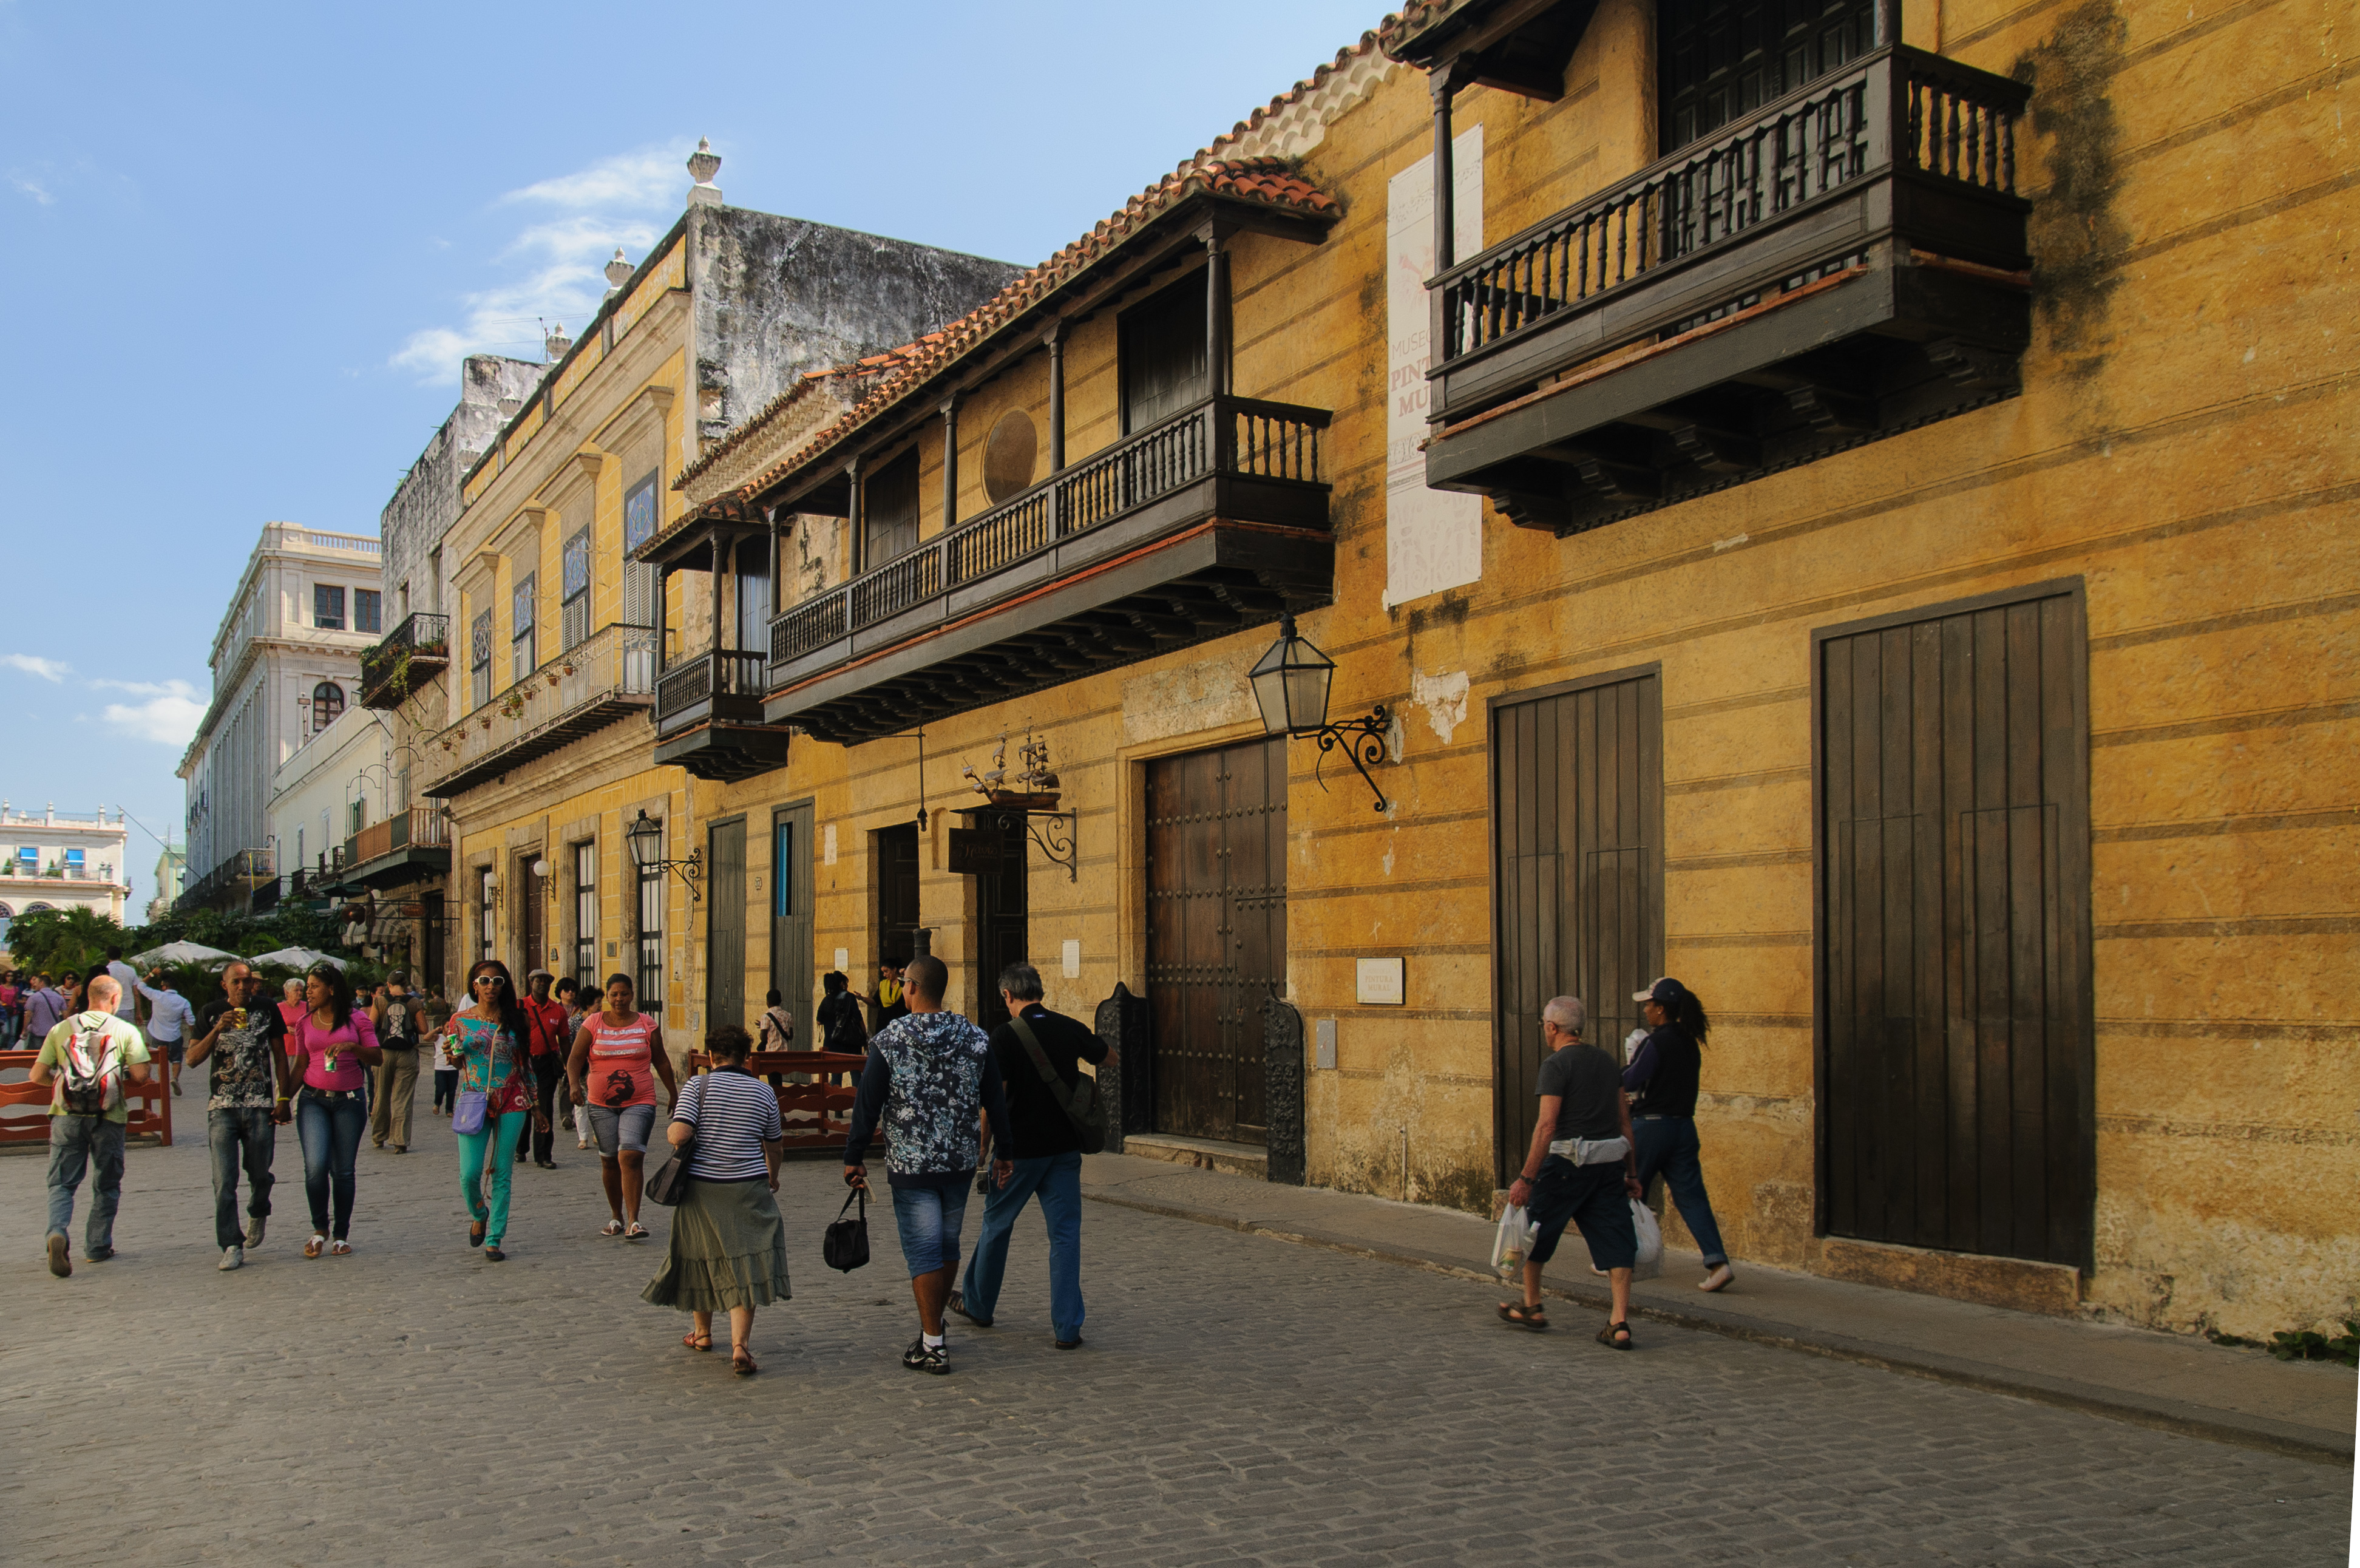
pedestrian, road, street, town, downtown, tourism, cuba, d300, lahabana, neighbourhood, urban area